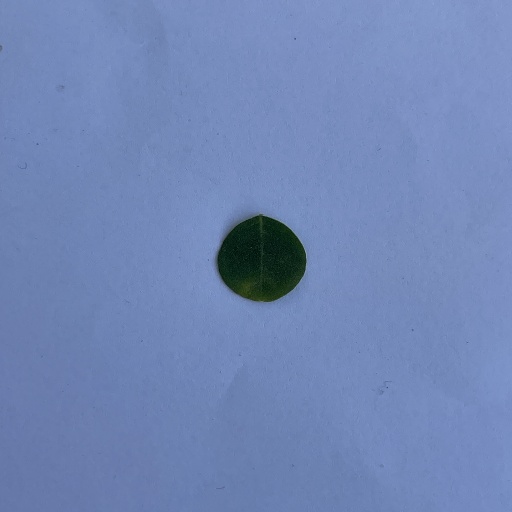
Species: Sojina
Leaf condition: Bacterial Spot